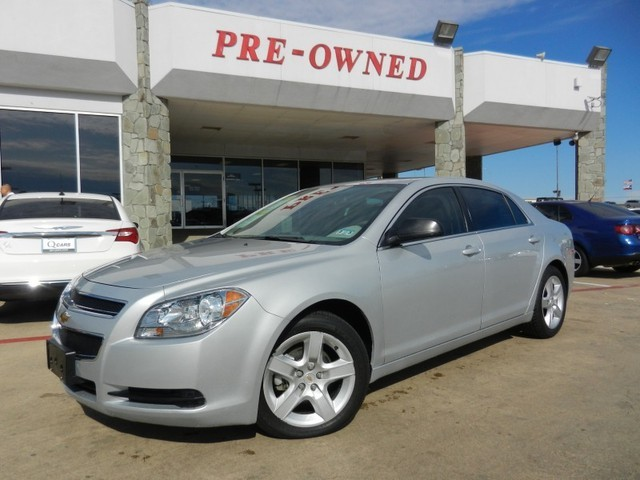
Car model: 2010 Chevrolet Malibu Hybrid Sedan